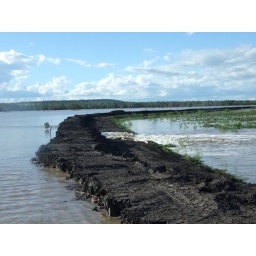
A heartbreaking sign that the fight is over as water starts to break the banks and flood the crops